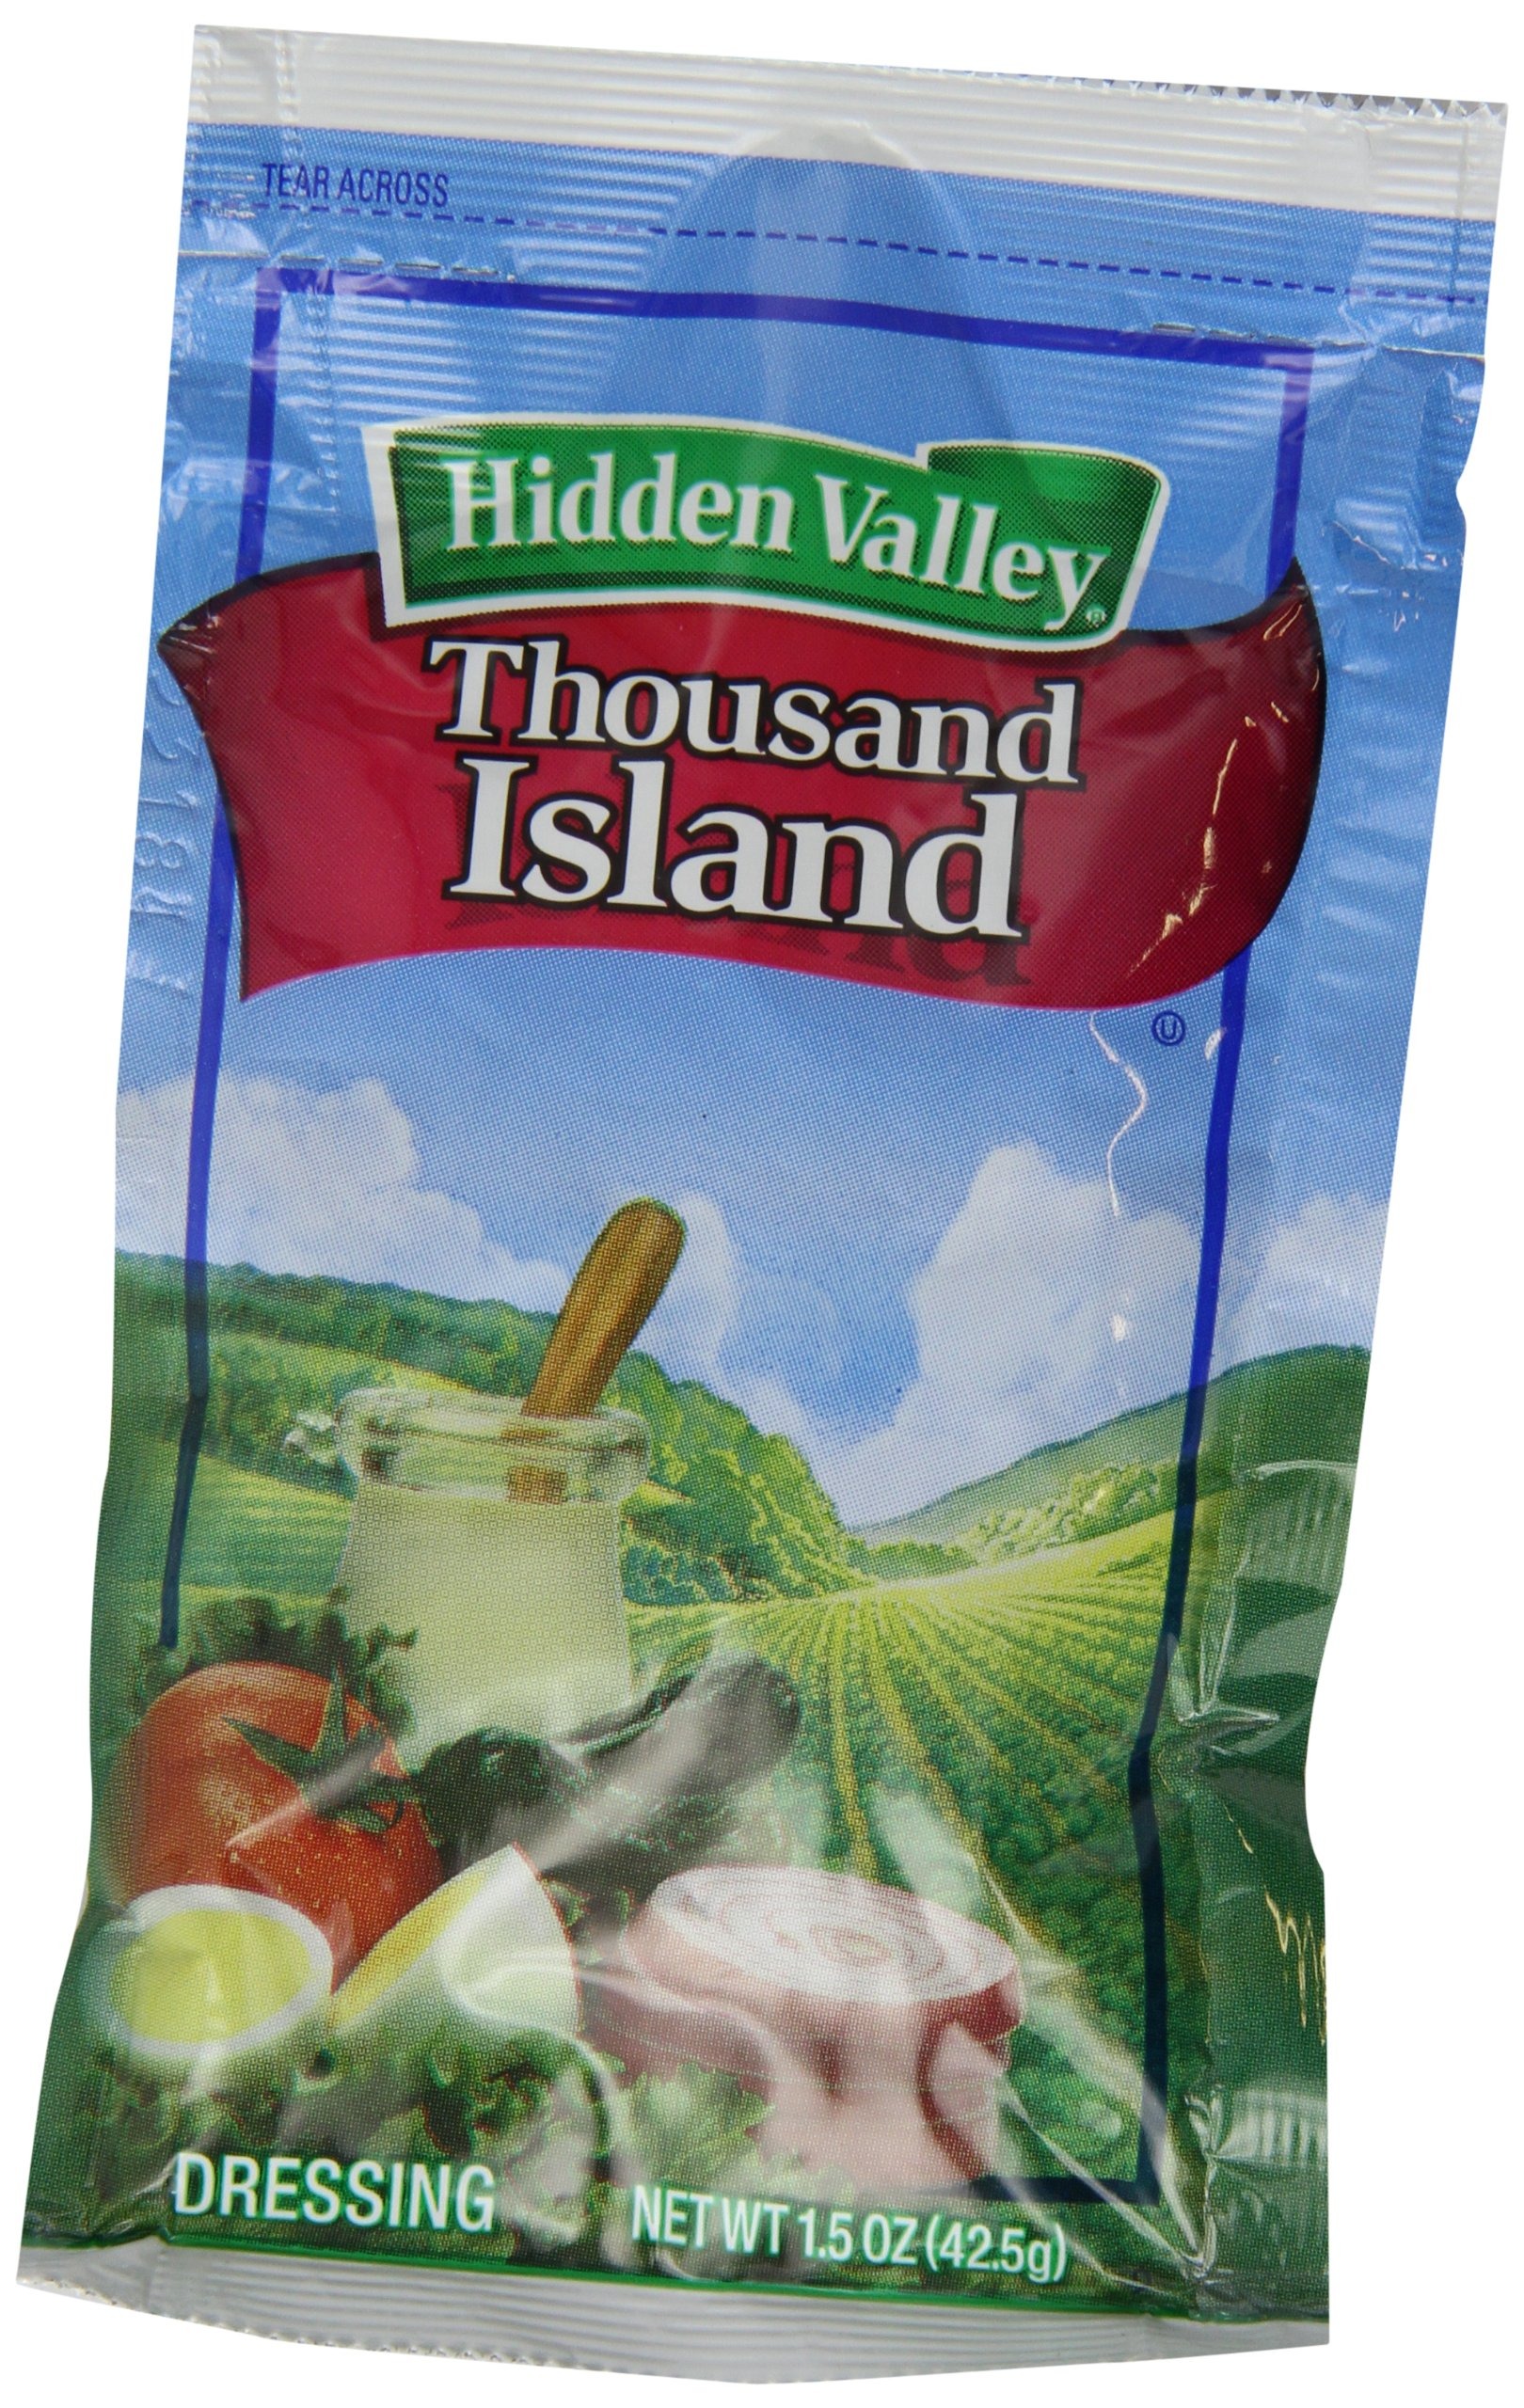
Item Name: Hidden Valley Thousand Island Dressing, 1.5-Ounce Portion Packs (Pack of 84)
Value: 126.0
Unit: Ounce

Price: 55.99